Pennsylvania Turnpike

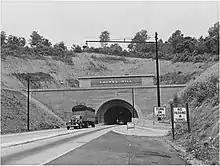
Laurel Hill Tunnel in 1942

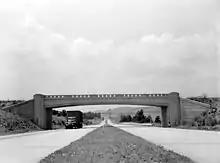
A view of the turnpike at an overpass in 1942

Until March 2020, the turnpike used a ticket system between Warrendale and Neshaminy Falls. Motorists received a ticket listing the toll for each exit; the ticket was surrendered when exiting, and the applicable toll was paid. If the ticket was lost, motorists were charged the maximum toll for that exit. Cash, credit cards, and E-ZPass were accepted at toll plazas.